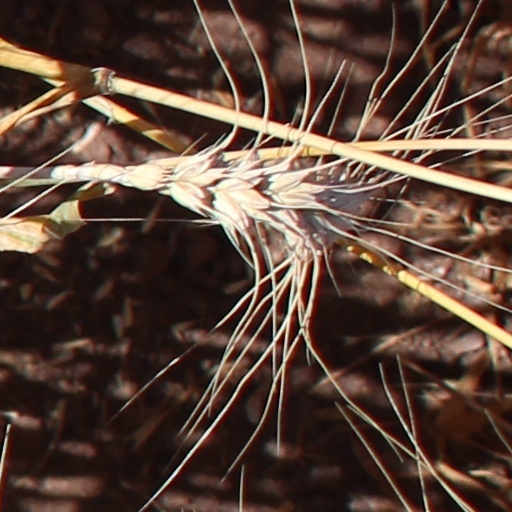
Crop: wheat